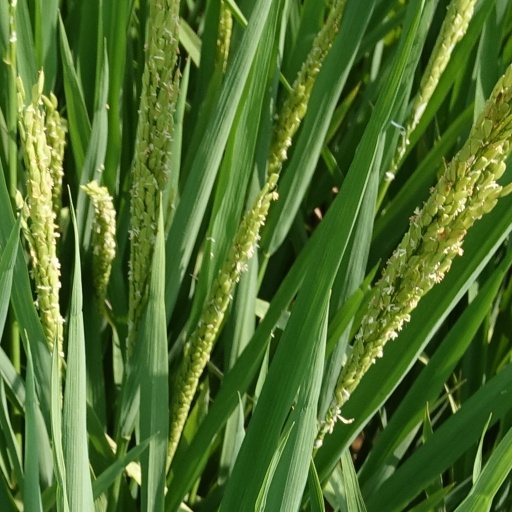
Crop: rice